Thomas C. Hopkins

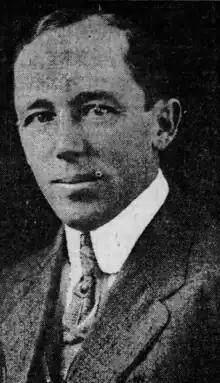
Hopkins

Thomas C. Hopkins (died May 5, 1948) was an American politician from Maryland. He served as a member of the Maryland House of Delegates, representing Harford County, from 1912 to 1914.